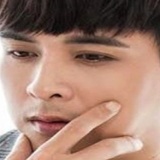
ca sĩ Hồ Quang Hiếu